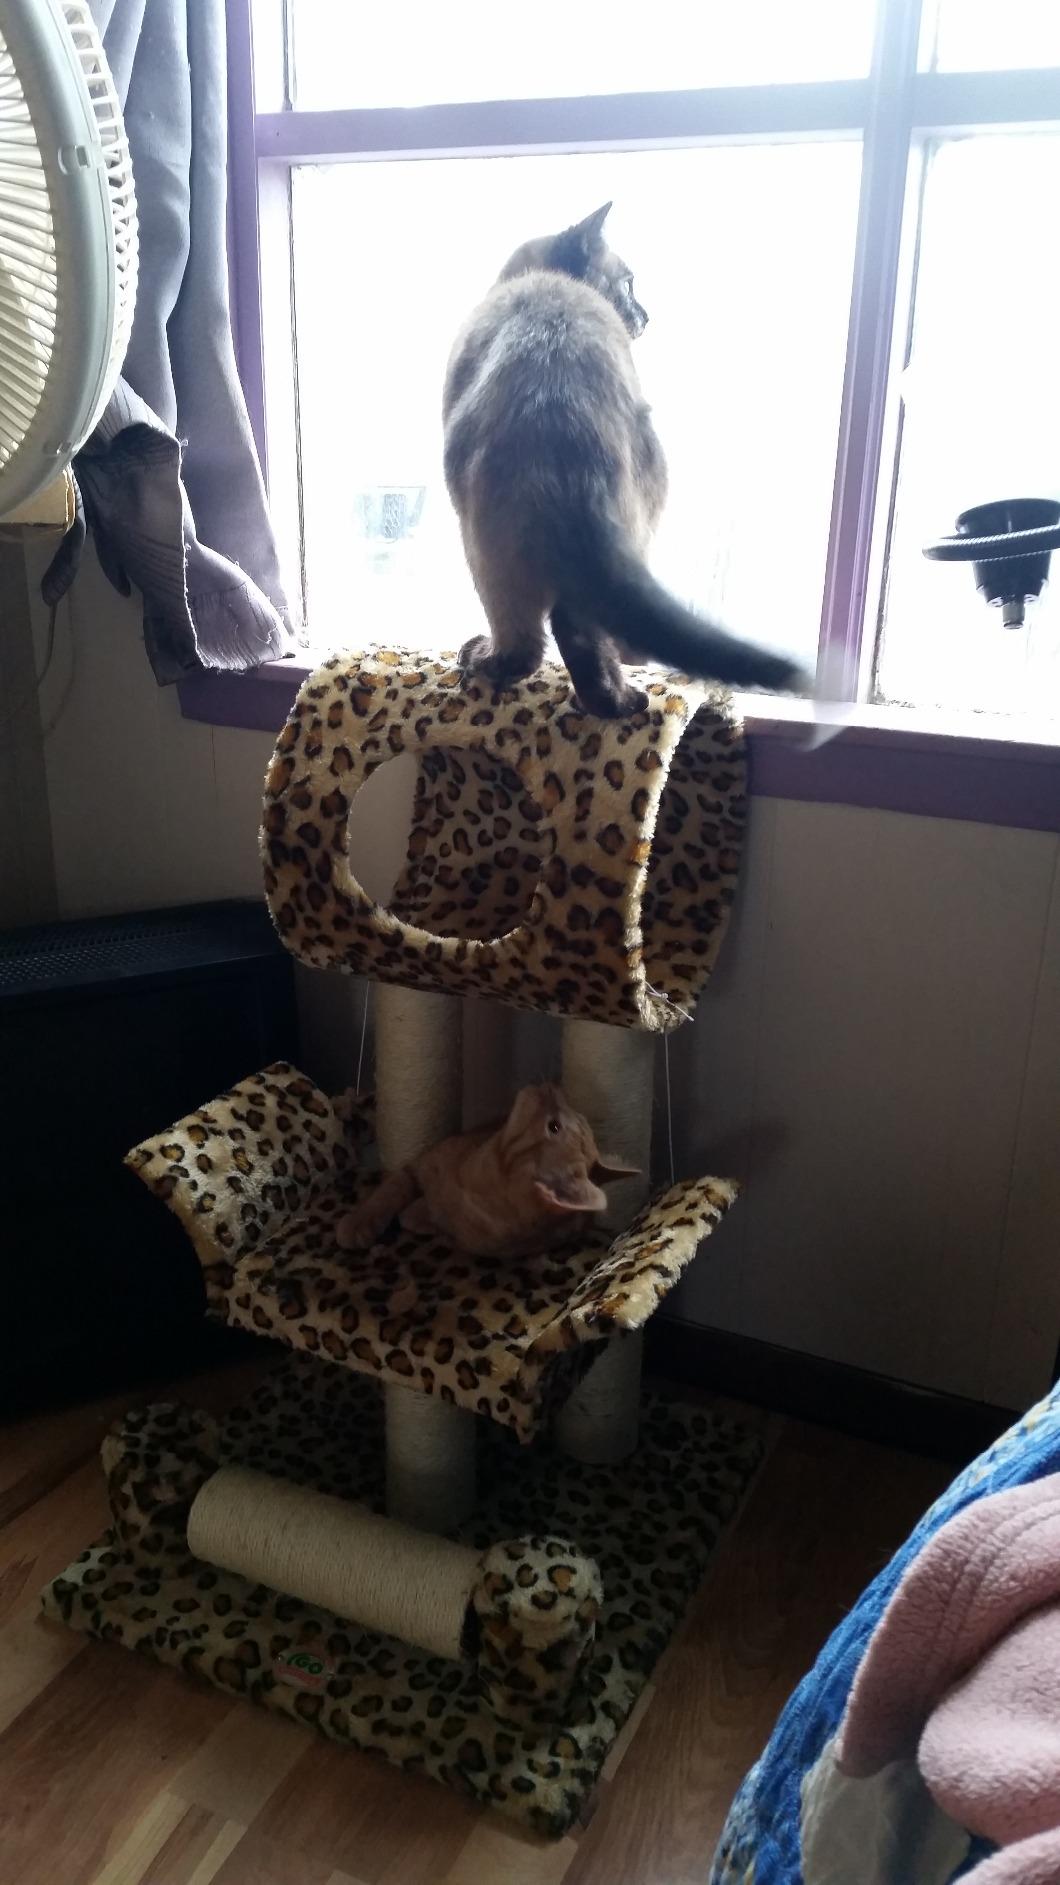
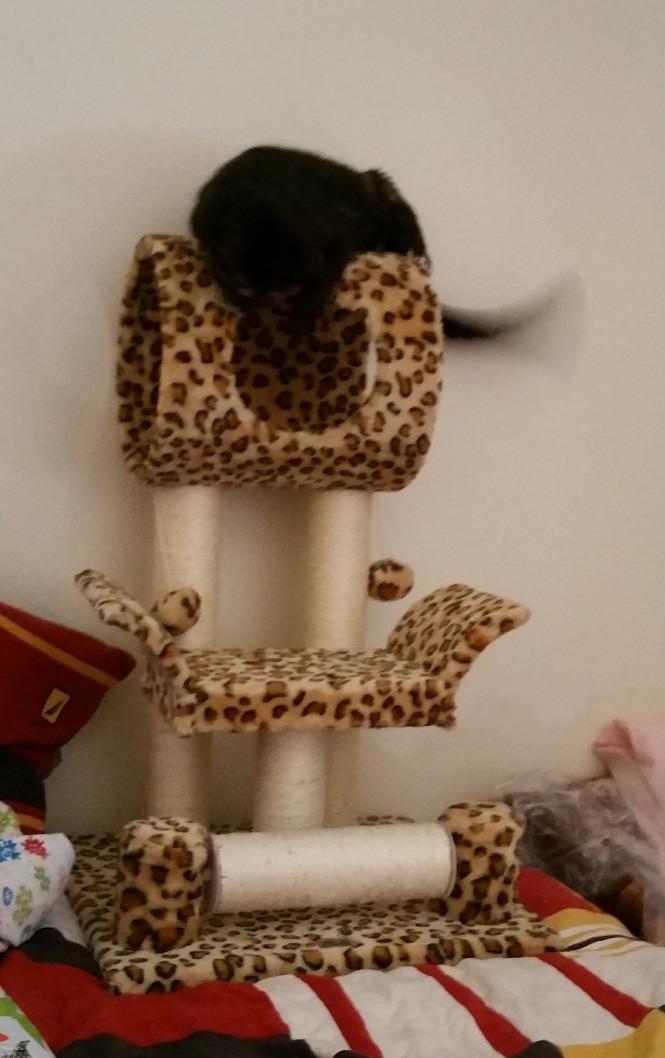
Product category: items_cat tree
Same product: yes